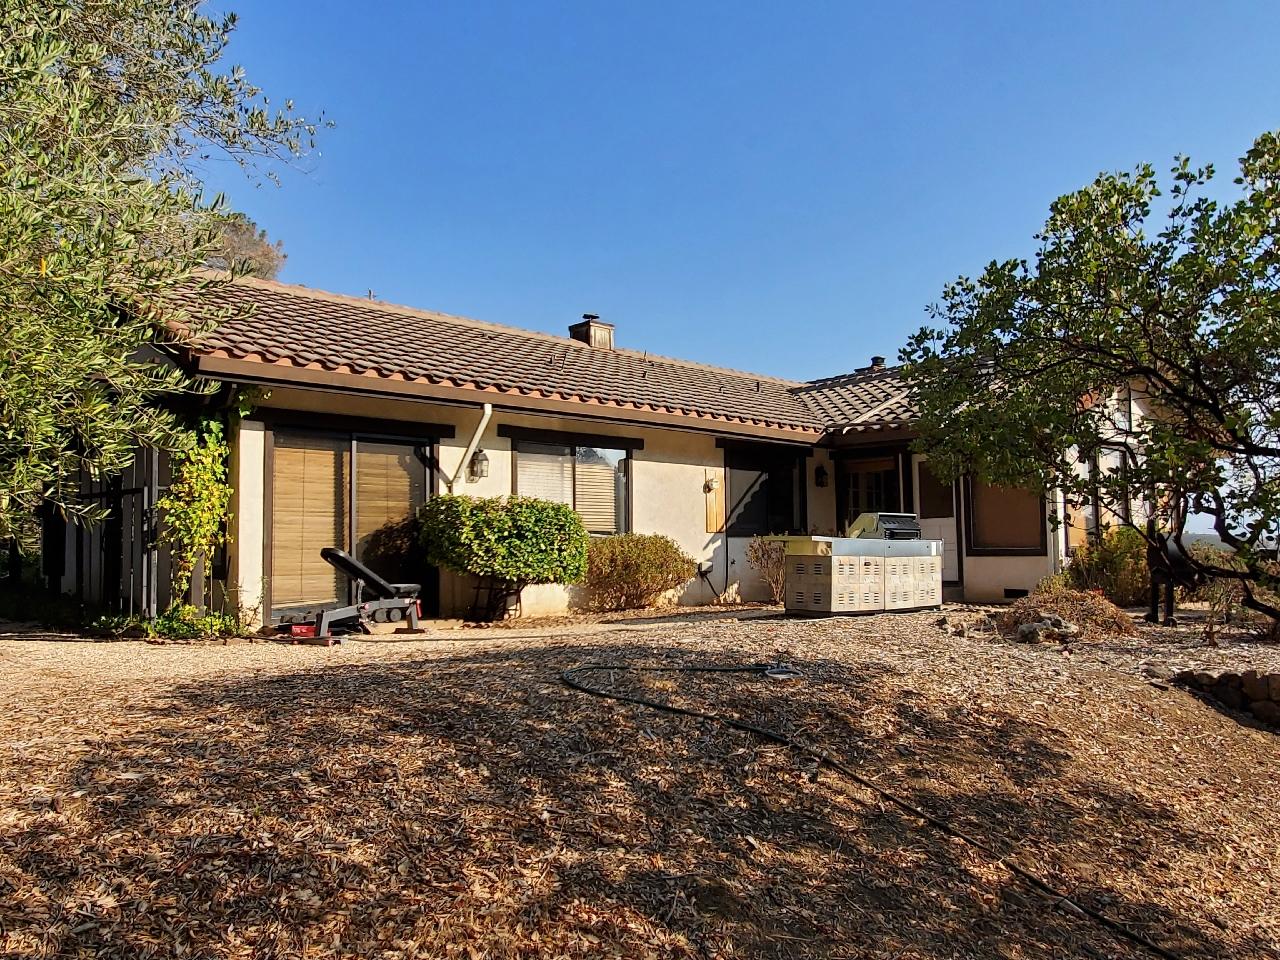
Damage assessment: no_damage